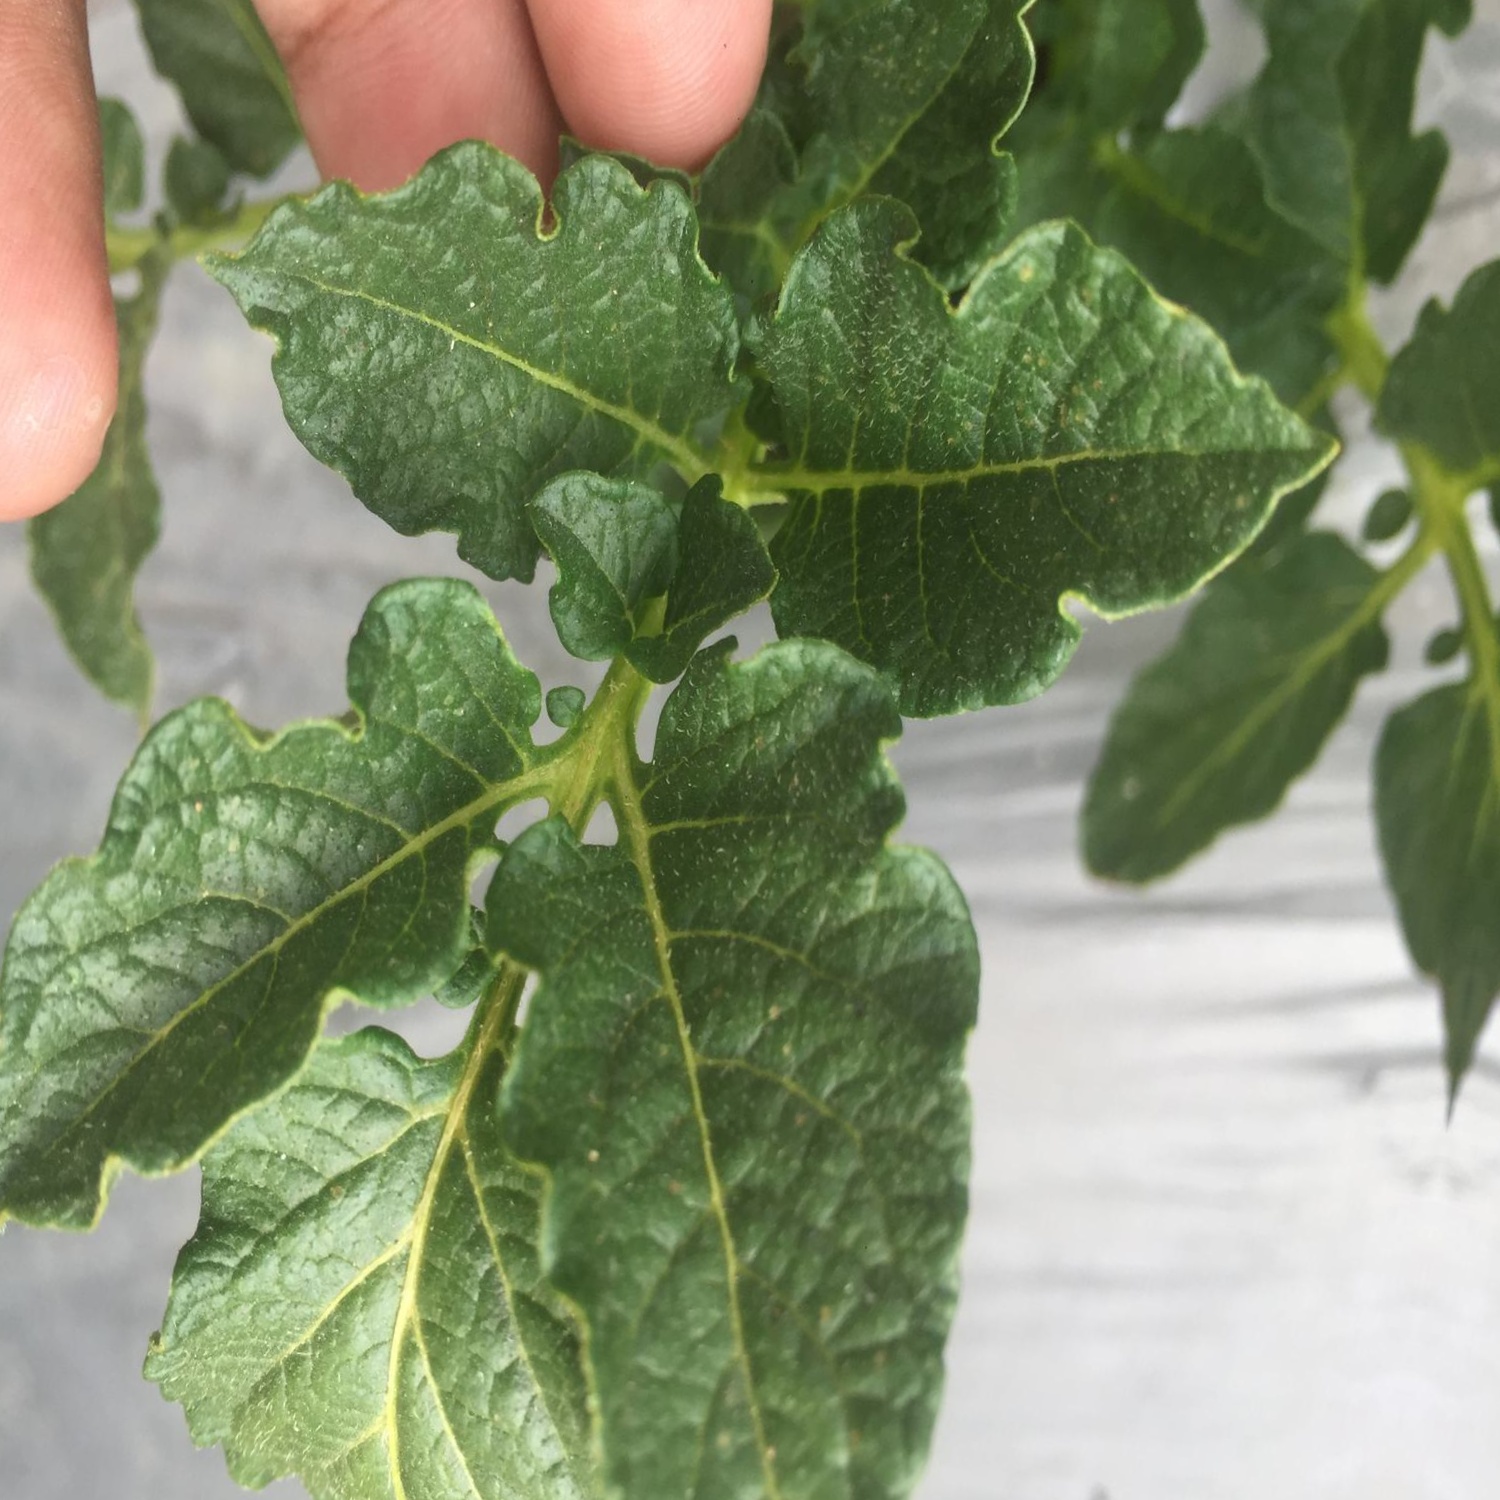
Etiqueta: Virus